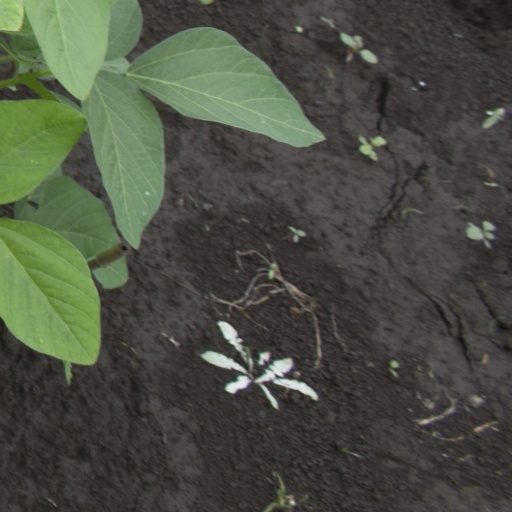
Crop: soybean